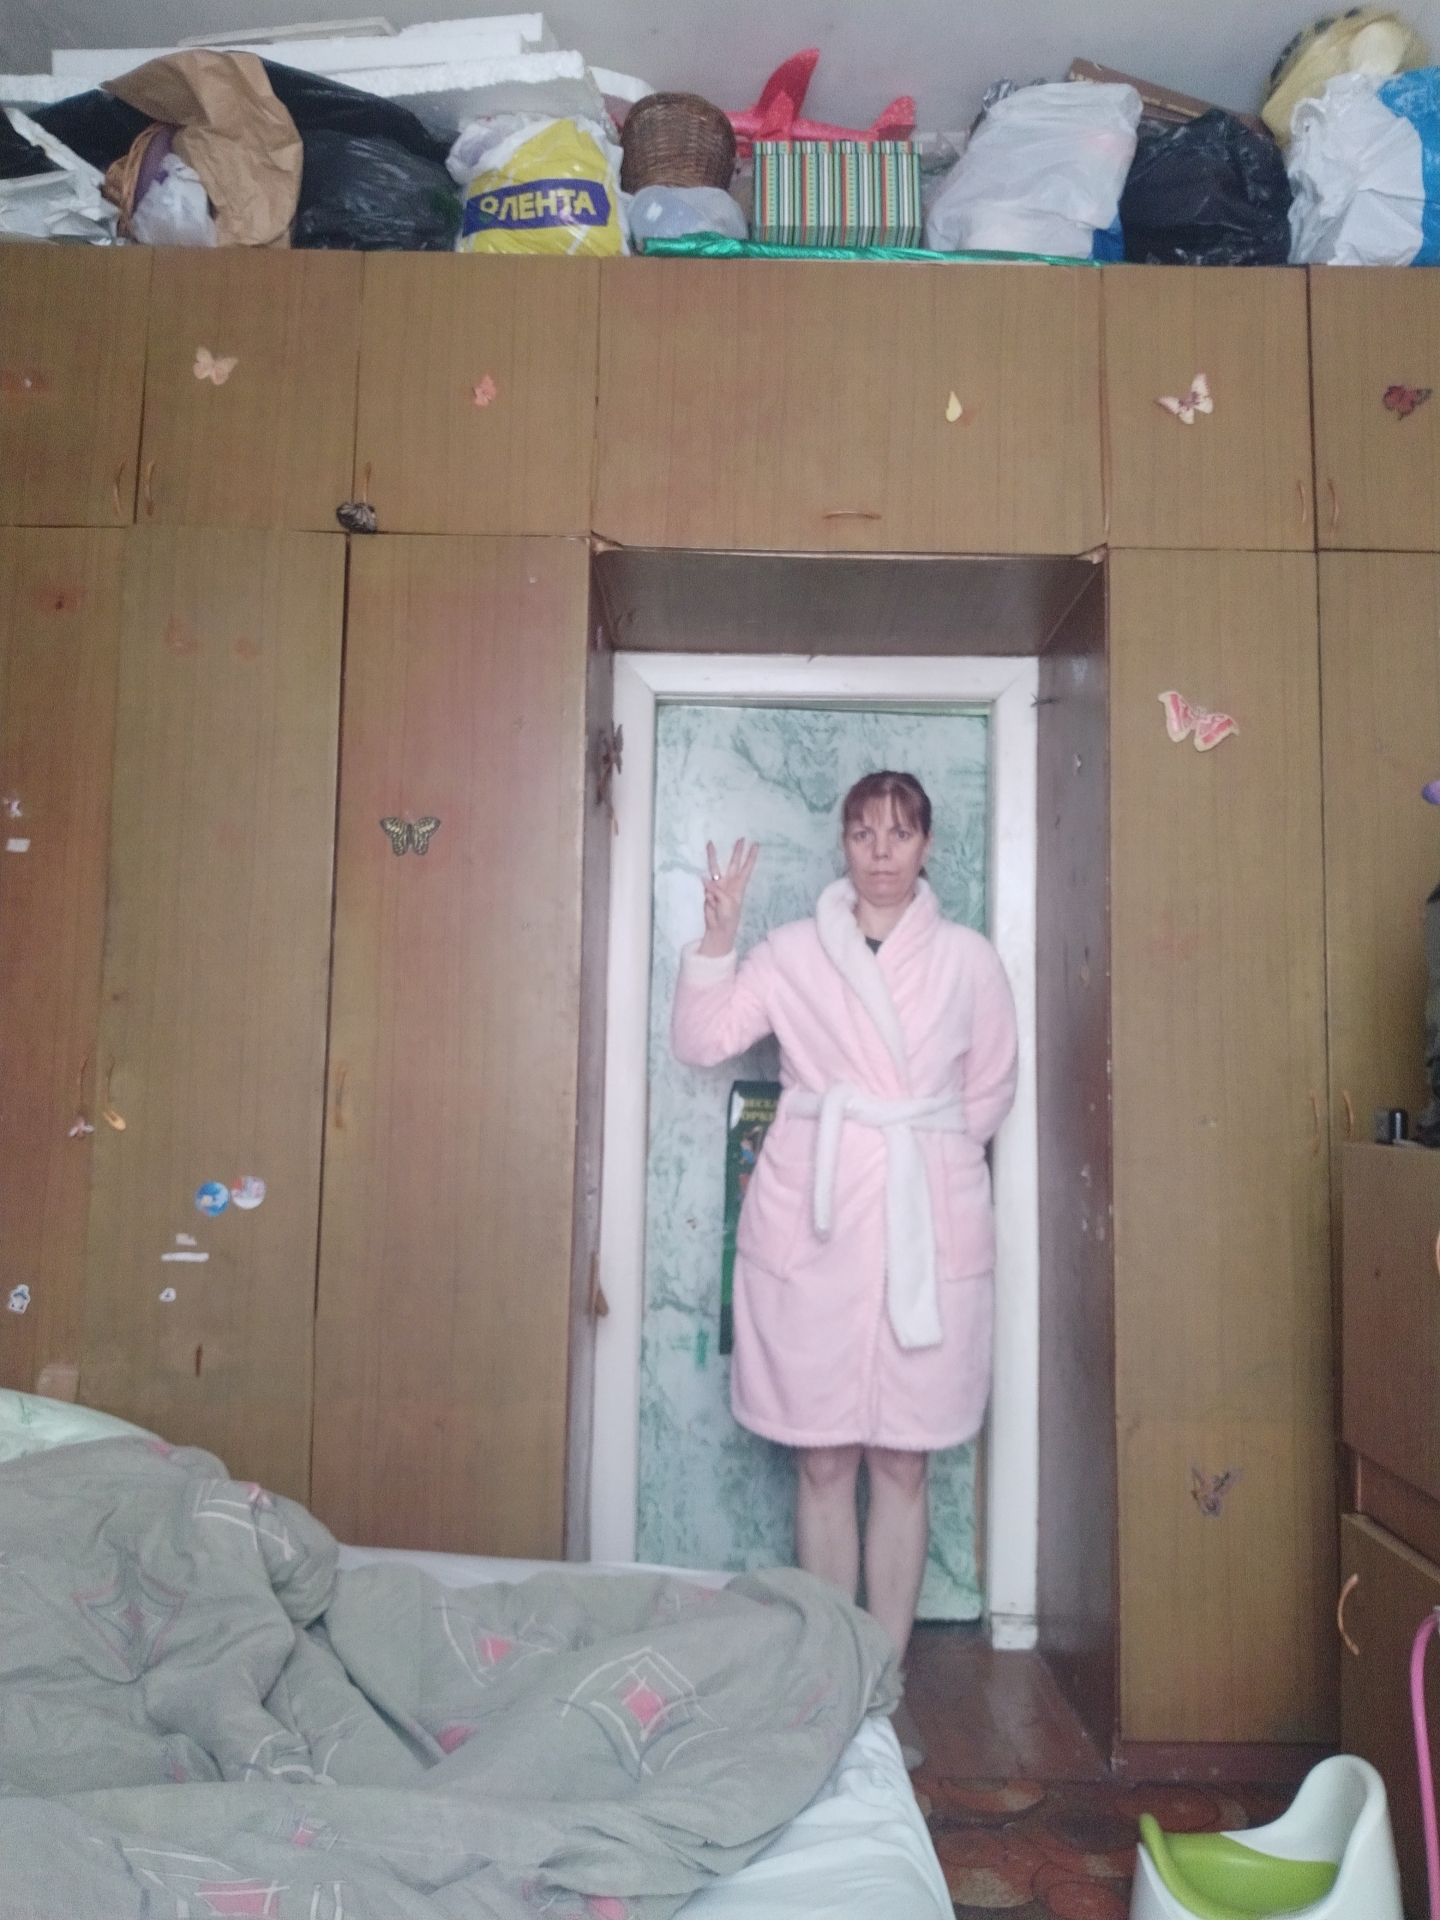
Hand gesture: three